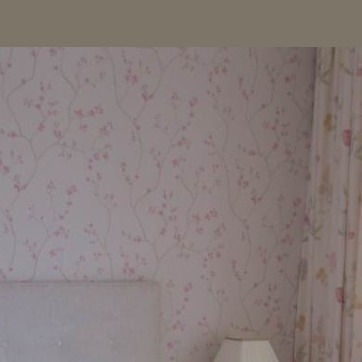
Material: wallpaper